Pottery of Metepec

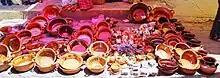
Pots and other utensils at a market in Metepec

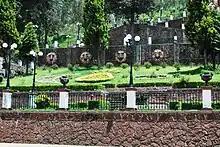
Sun shaped plaques on the wall of the main church in Metepec

Utilitarian pieces such as cookware and dishes made in the area are called “loza” traditionally colored with clear, yellow, black and green glazes. These are generally made by potters who specialize in this kind of ware and are produced in a commercial manner. These are what are most commonly available in street markets. However, some of the artisans produce highly decorated items such as pulque jugs with animal heads for spouts. Metepec’s cookware, especially the very large double handed pots used to cook large quantities of traditional dishes like moles are considered to be heavy duty and resistant to breakage. The most popular of this type has a black glaze.